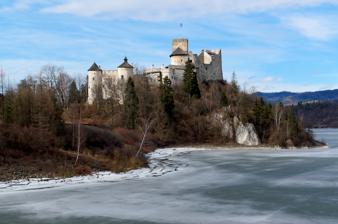
Building: Niedzica Castle
Country: Poland
Year built: 1326
Castle in Poland Niedzica Castle (Dunajec Castle) Native name Zamek Dunajec ( Polish ) Niedzica Castle during winter Location Niedzica-Zamek, Poland Built XIV c. Architectural style(s) Gothic Niedzica Castle , also known as Dunajec Castle ( Latin : Castrum de Dunajecz , Hungarian : Nedec Váralja / Nedec-Vár , German : Sub-Arx Unterschloss , Slovak : Nedecký hrad ), is located in the southernmost part of Poland in Niedzica ( Nowy Targ County in Lesser Poland ). It was erected between the years 1320 and 1326 by Kokos of Brezovica on the site of an ancient stronghold surrounded by earthen walls in the Pieniny mountains. The Niedzica Castle stands at an altitude of 566 m, on a hill 300 metres (980 ft) upstream from the Dunajec River mouth, measured from the center of the dam on Lake Czorsztyn .  The outline of Niedzica Castle can best be viewed from the ruins of Czorsztyn Castle on the other side of the lake. It is known as one of the most picturesque castles in the country and adorns the covers of many books. History Niedzica Castle at Lake Czorsztyn Entrance to the castle The castle was an important centre of Polish-Hungarian relations since the 14th century. It was a place where the money lent by the Polish king to the Hungarian king Sigismund had to be returned following an agreement signed in 1412. Once the loan was paid back, the Polish king returned the 16 Spiš towns given to him by Sigismund as collateral. For centuries the castle was a border-post with Hungary . At the time of the Turkish invasion five hundred years ago, a deal was struck at Niedzica to make it a Polish protectorate . The castle was built by a Hungarian known as Kokos from Brezovica with family rights dating back to 1325. In 1470 it became the property of the aristocratic Zápolya family. However, in 1528, the entire county including the castle was given away by John Zápolya aspiring to the Hungarian throne, and became the property of William Drugeth who received it as a reward for his support. Sixty years later it became the property of Hieronim Łaski and his son Olbracht. At the end of the 16th century the castle was bought by Ján Horváth from Plaveč . The fortress was renovated many times in the fifteenth, sixteenth, eighteenth and in the beginning of the 19th century by its successive owners. The last Hungarian inhabitants remained there until in 1943 when the coming of the front in World War II inspired the Salamon family to abandon it. The last countess left with her children two years before the Red Army marched in. The final reconstruction of the castle was completed in 1963 under the supervision of the Polish Ministry of Culture . It has served as a historical museum ever since. Recent conservation concerns A new artificial reservoir , Lake Czorsztyn , was created in 1994 by damming the Dunajec River downstream of the castle. The castle now stands approx. 30 metres (98 ft) above the upper water level. The castle hill consists of limestone rock saddled on shale and marl found much below the current bed of the Dunajec River. Studies and analyses show that rock strata forming the limestone bank are weather-resistant, and provide secure foundation for the castle in spite of visible surface deterioration. In order to secure the stability of the hill, a number of reinforcing works were effected in the strip between the high- and low-water marks. The works include concrete reinforcement of rocks, substratum (weathered shale and marl) replacement, and surface protection elements on the hill. The castle and the hill are subject to constant monitoring. The museum Niedzica Castle courtyard Although in large part only ruins remain of what used to be the Gothic castle in Niedzica, its dungeons and a number of rooms survived, as have some of the paintings — including the Crucifixion that once adorned the chapel — and furnishings which are not entirely as they were in the 1930s. The architectural design consists of a densely packed complex of buildings with a courtyard surrounded by residential wings with arcades, towers and fortified walls. The museum in Niedzica holds archaeological artifacts related to the castle, remnants of the masonry that once adorned its interiors, prints and engravings with views of the castle from various periods, and historical documentation. The museum's collections include ethnographic exhibits from the Spiš region, a collection of antique clocks, 18th and 19th century pistols, hunting rifles, and taxidermied game. In 1996, a new collection was added. Because of the fortress's Hungarian origins, Ákos Engelmayer, Hungarian ambassador to Poland (1990-1995), donated his collection of Hungarian-related items of historical interest from Poland, such as maps of Hungary from the sixteenth to the twentieth centuries, engravings depicting various Hungarian kings and castles, as well as cities and battlegrounds; which it is hoped have become the largest collection of Hungarian-related materials outside of Hungary. The castle is a great place to visit. The views are magnificent, particularly to the south over the Pieniny mountains. The legend Before the Czorsztyn reservoir was built, the castle had a very Dracula -like setting, perched high on a wall above the Dunajec River. It was a place rich in tales and legends with some of the former residents resembling characters from gothic novels . In the post- World War II period Polish newspapers wrote at length about Sebastián Berzeviczy (one of Niedzica's owners) who traveled to the New World in the 18th century. According to a popular legend , he fell in love with the alleged Inca princess. Their daughter Umina married the nephew of an Inca insurrection leader Túpac Amaru II , whose assumed name implied descent from Inca kings.  Túpac Amaru was eventually executed by the Spaniards after rebelling against the colonial government.  The legend goes on to claim that the sacred scrolls of the Incas had been handed down to his surviving family members. His nephew, Andrés Túpac Amaru a.k.a. Andreas with wife Umina and his father-in-law Sebastián Berzeviczy fled to Italy, where Andrés was killed in suspicious circumstances. Consequently, Umina with son and her father fled to Hungary and settled at the castle. Sources claim that Umina was assassinated there some time later. Her testament to son Anton, written in 1797 and stored there, allegedly contained information about the lost treasure of the Incas. There was a leaden case found at the castle with some “ quipu ” writings, but it was lost in Kraków in the following years. Later, news appeared about expeditions searching for fantastic treasures at Lake Titicaca in Peru . The notion that the Inca treasure map could be hidden somewhere in the depths of the castle is still cherished today. Other tales follow the exploits of a motley crew of the castle's other former owners. They include stories of counts and jesters who tortured village folk, stabbed priests and misbehaved. The graphic novel The legend of Niedzica was also the inspiration for a graphic novel, "Rainbow and the Sun" by Roko Zaper, which follows Andre Benesz as he discovers his heritage and the past he never knew. Gallery View of Niedzica Castle with the Czorsztyn Castle ruins in the background Aerial view of the castle Niedzica Castle at dusk Castle interiors See also Dunajec river castles Pieniny National Park (Poland) Dunajec River Gorge Castles in Poland References